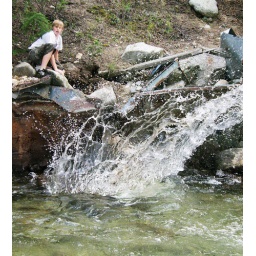
Brooks dropping a very large rock into the river at the Hot Springs in Salida, CO. &amp;copy;2008 Ben Morrow.